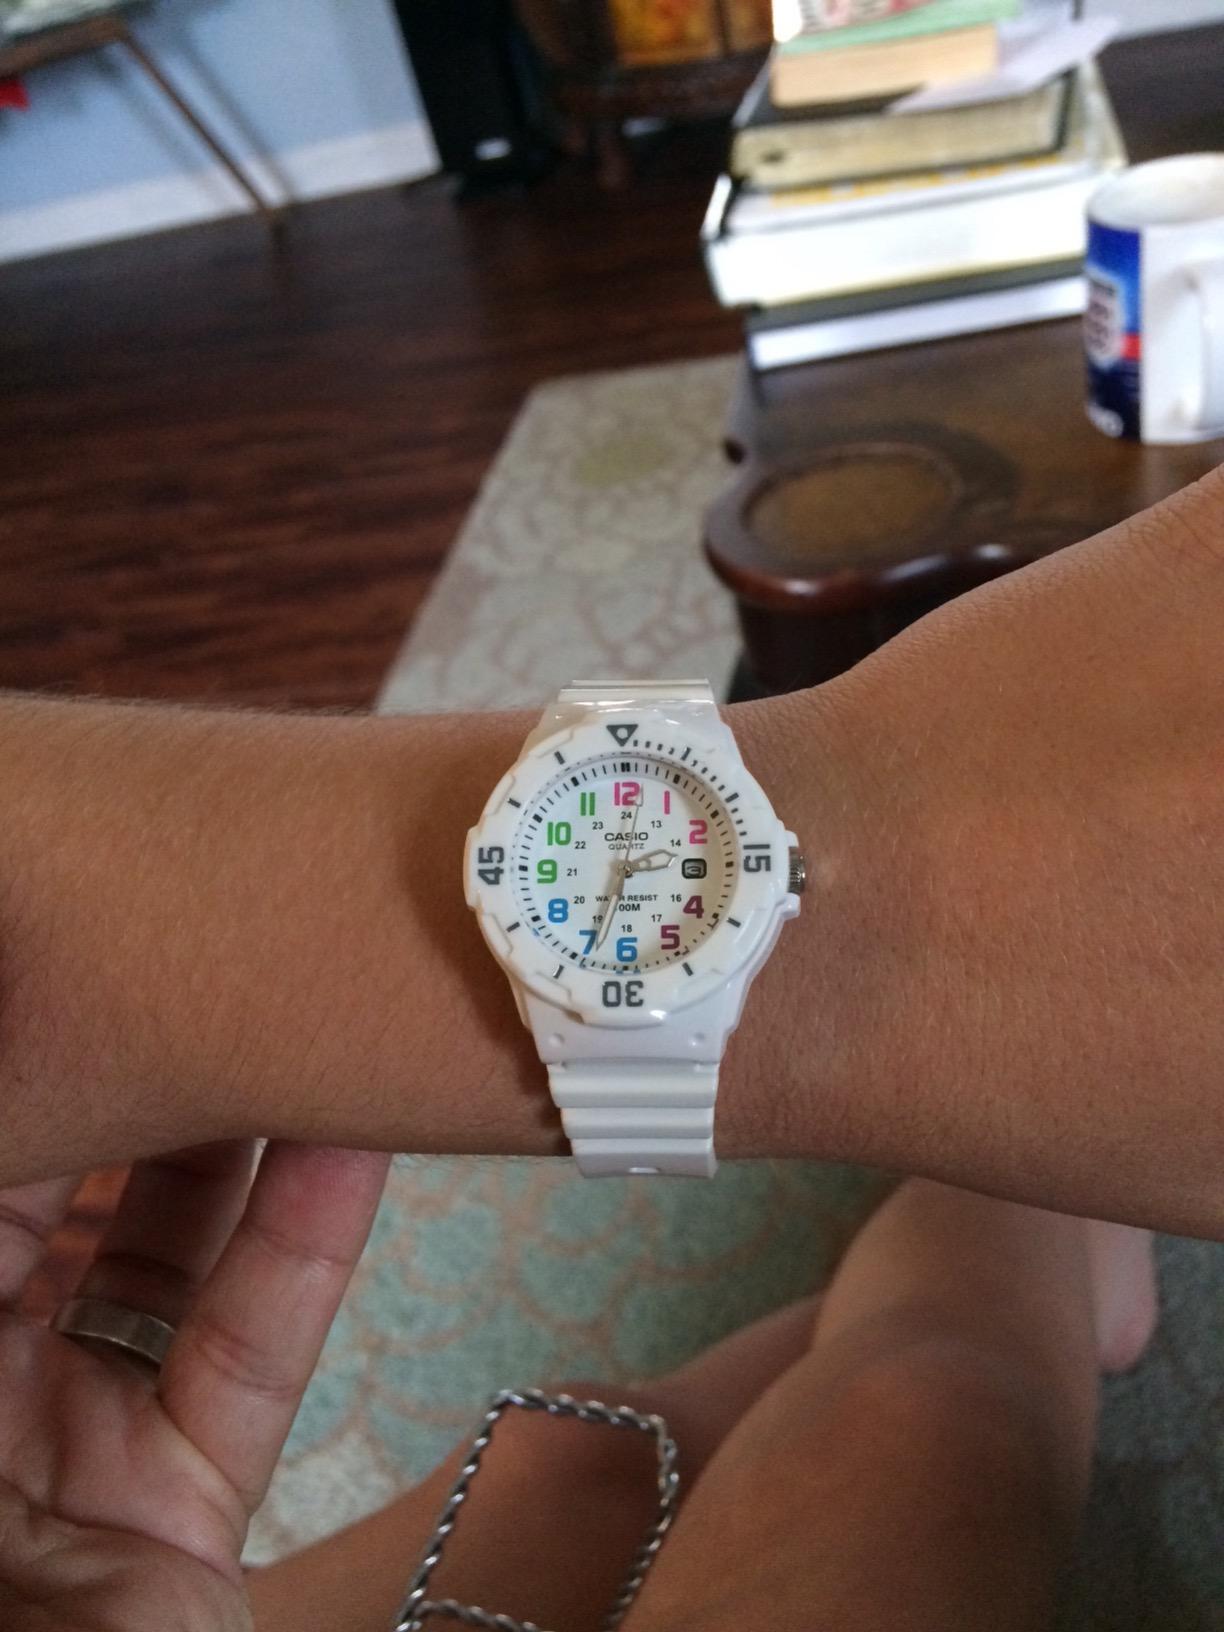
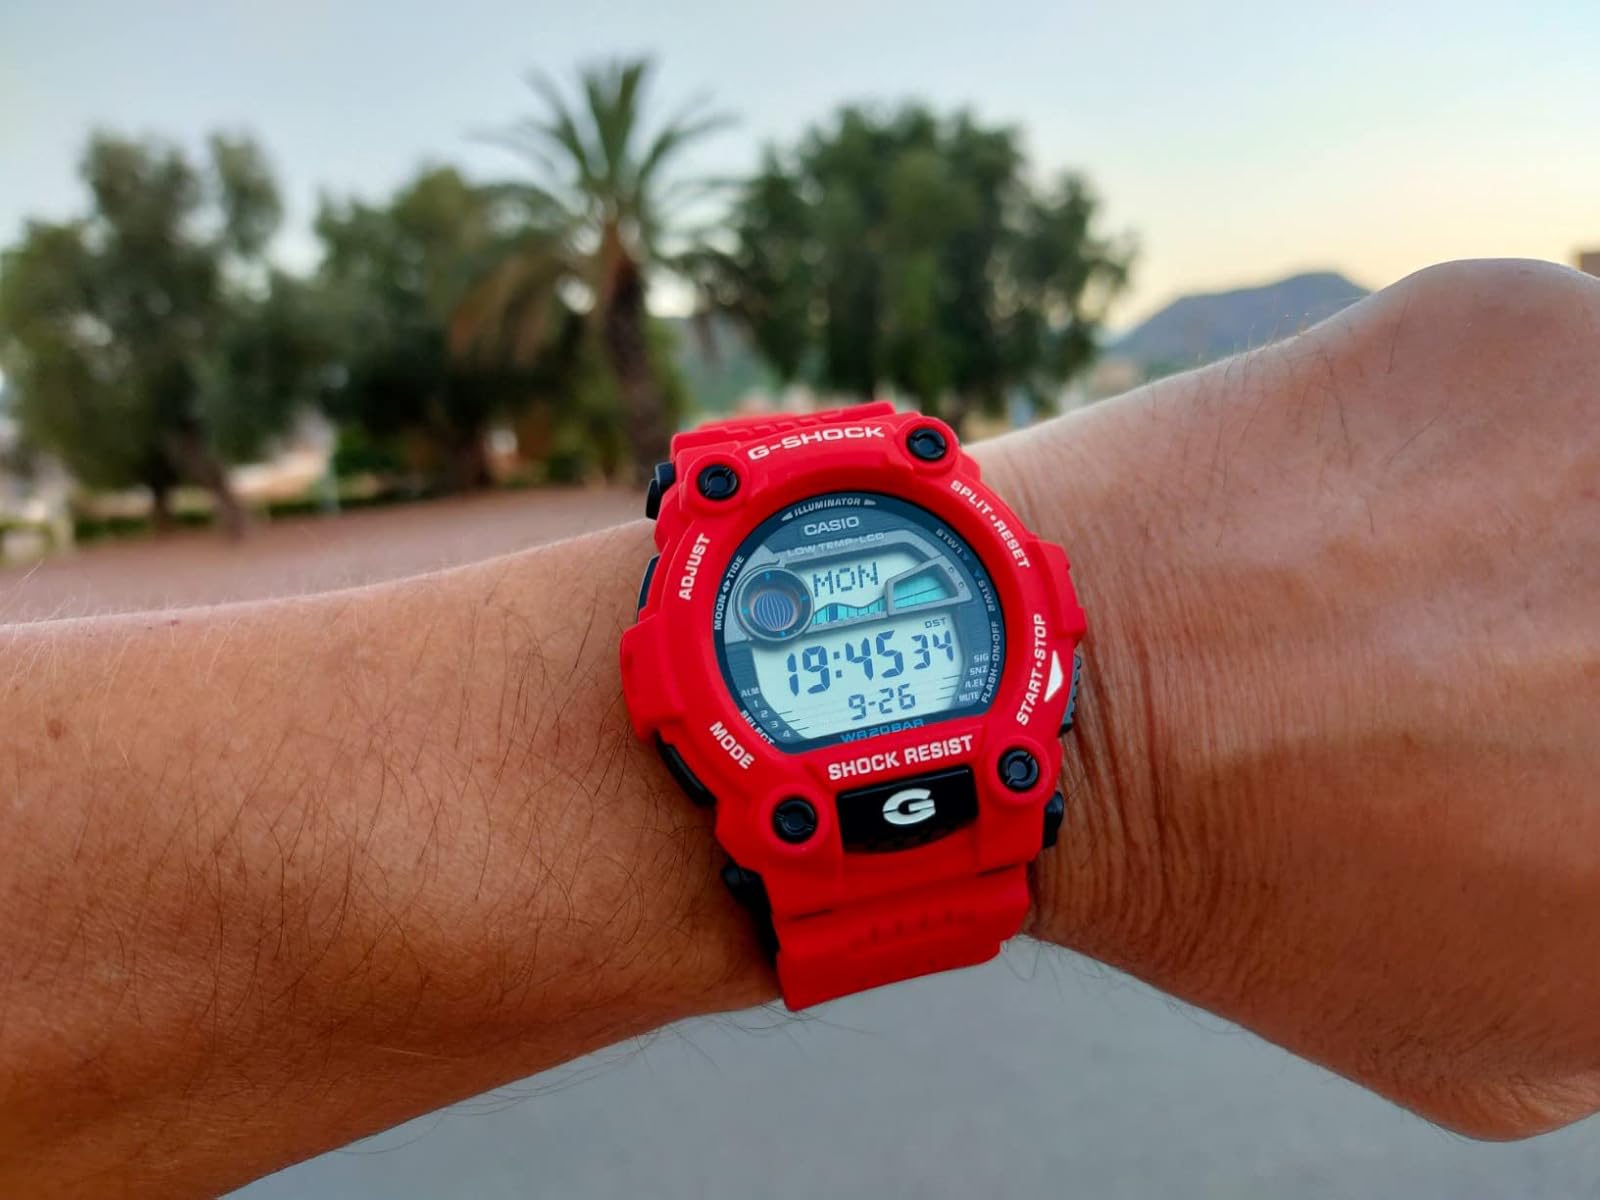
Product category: accessories_watch
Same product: no